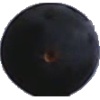
Label: Grape Blue 1